Jacobs Cavern

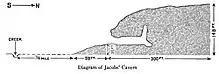
Diagram of Jacobs Cavern

Jacobs Cavern is named after its discoverer, E. H. Jacobs of Bentonville, Arkansas. It was scientifically explored by him, in company with Charles Peabody and Warren K. Moorehead, in 1903. The findings were published in that year by Jacobs in the Benton County Sun; by C. N. Gould in "Science", July 31, 1903; by Peabody in the "Am. Anthropologist", Sept. 903; and in the "Am. Journ. Archaeology", 1904; and by Peabody and Moorehead, 1904, as "Bulletin I. of the Dept. of Archaeology" in Phillips Academy, Andover, Massachusetts, in the museum of which are exhibits, maps, and photographs.